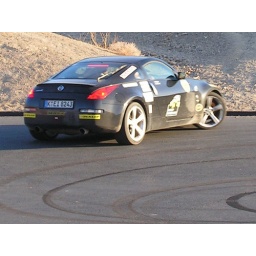
Dunlop drivers cup - lunatics on public road in Death Valley